Dale Sveum

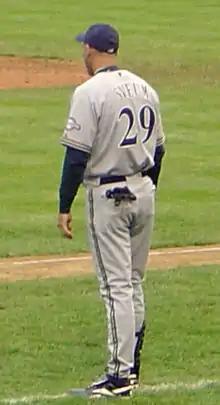
Sveum as third base coach for the Brewers in 2006

Prior to coaching in Milwaukee, Sveum managed the Double A team, The Altoona Curve, in the Pittsburgh Pirates organization from 2001–2003, compiling a 213–211 record. In 2003, Baseball America tabbed Sveum as the best potential MLB manager in the Eastern League.